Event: Nepal Earthquake
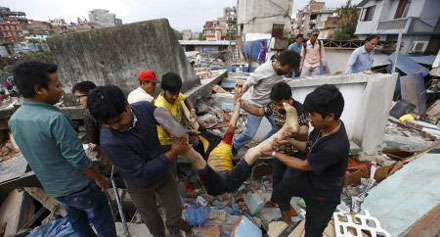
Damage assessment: damage